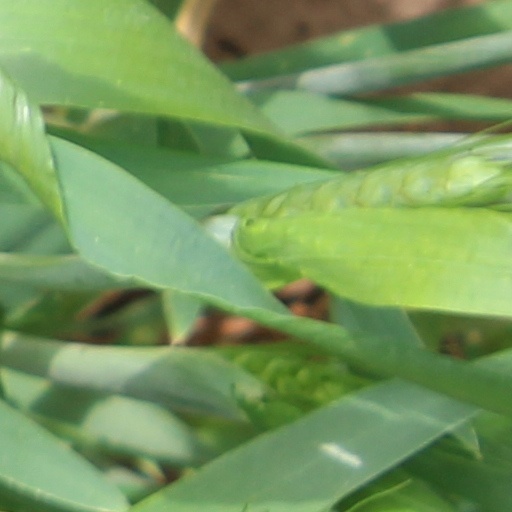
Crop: wheat